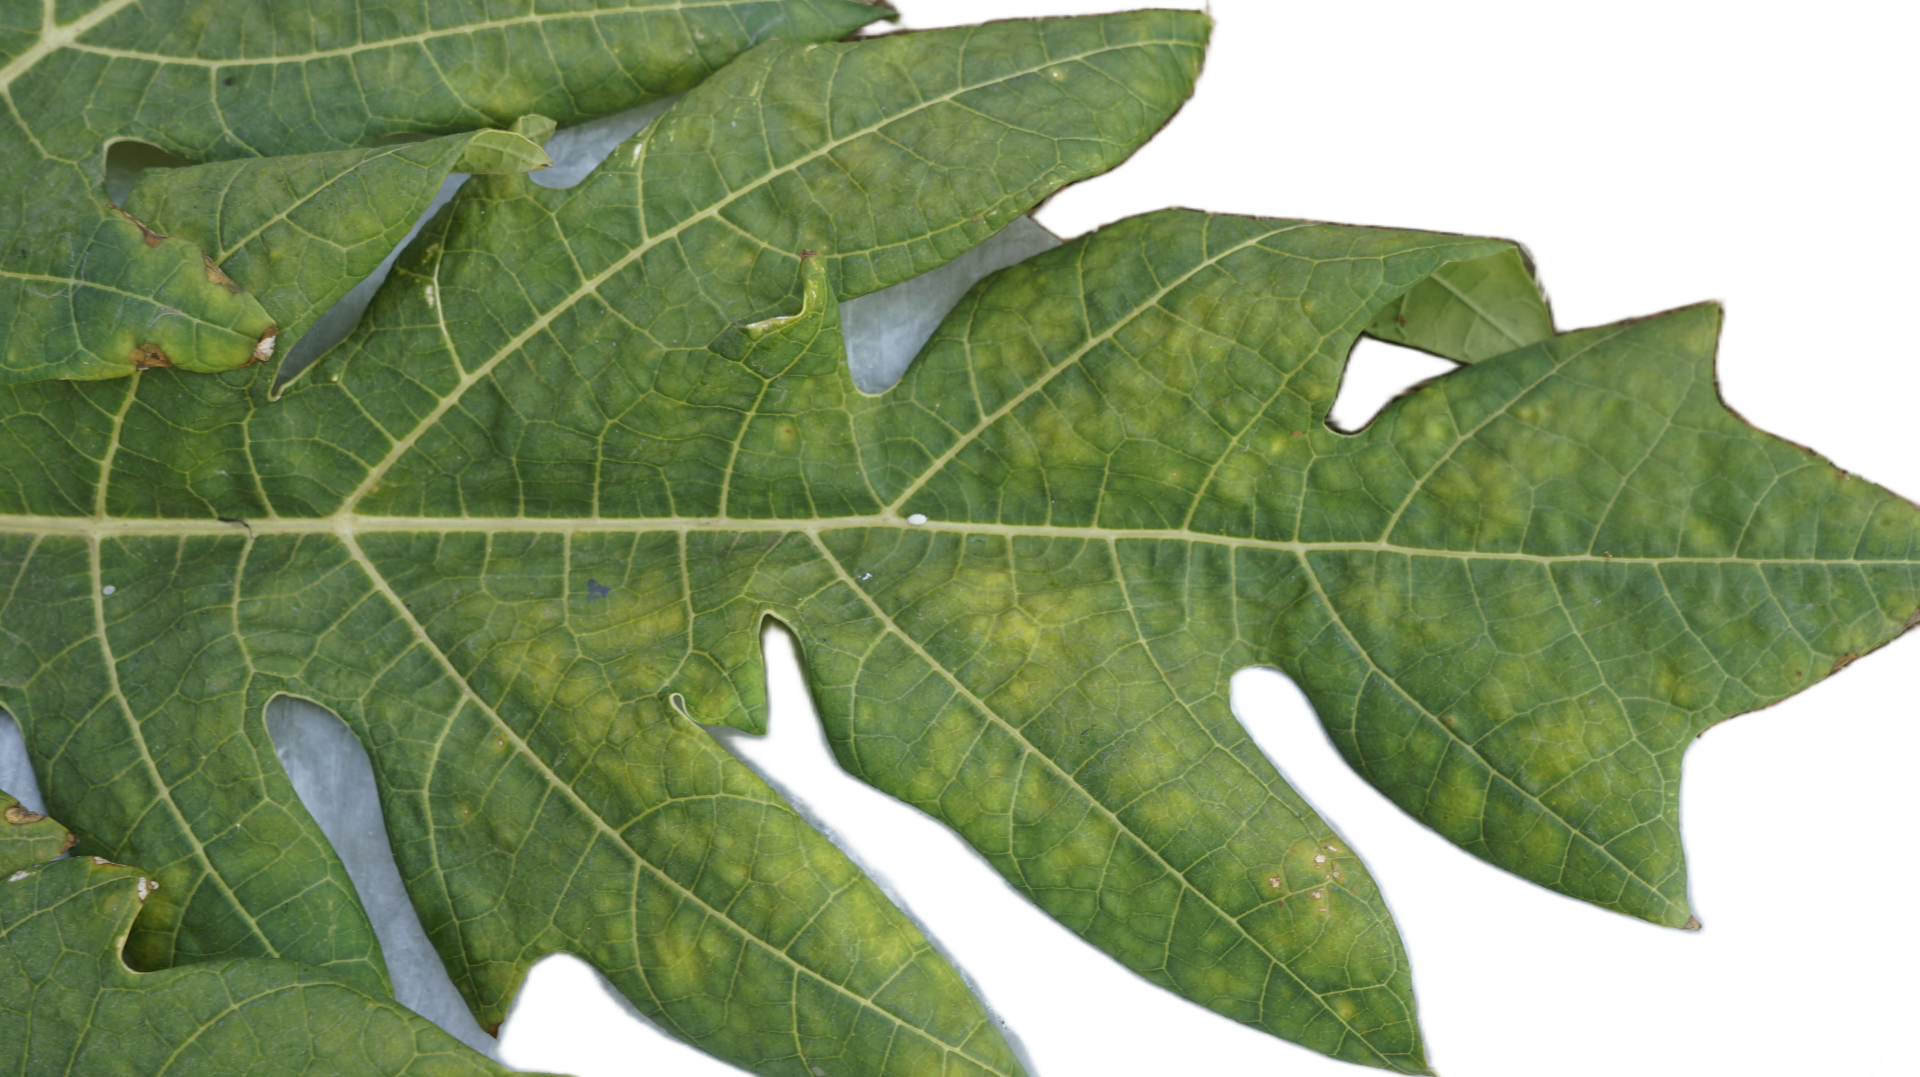
Crop: Papaya
Label: Curled_Yellow_Spot